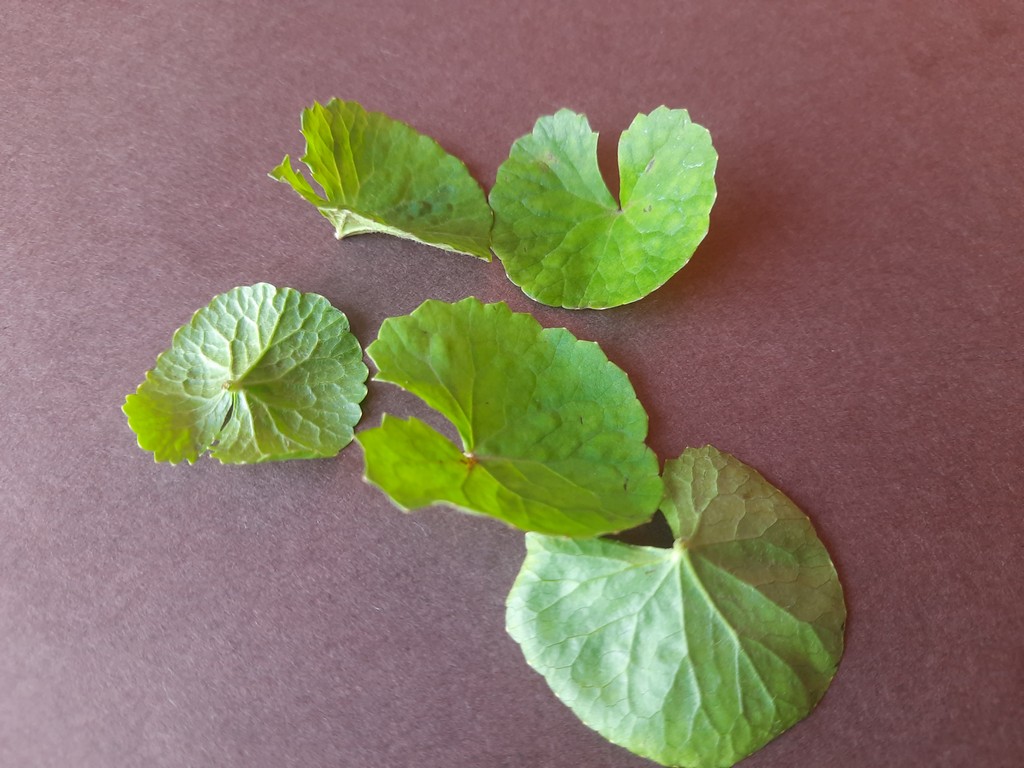
Label: Healthy